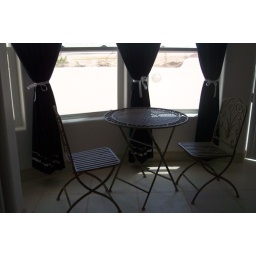
Downstairs: Master Bedroom / bath &amp;amp; guest bedroom and bath. Living room and Kitchen also in area to be rented.